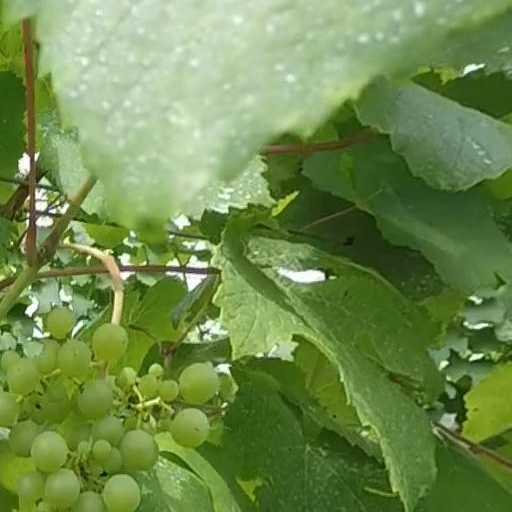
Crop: grape